M. A. Cloudesley Brereton

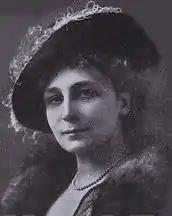
Mrs M. A. Cloudesley Brereton

It was as "Mrs M. A. Cloudesley Brereton" that she became known as a social and sanitary reformer, and the author of "The Mother’s Companion" (1909), a book of advice for modern wives which promoted equality within marriage. When the British Commercial Gas Association was founded in 1911, she became editor of their "Gas Journal" (1912–1932). Much of her work was based on the concept of using gas and its technology to alleviate drudgery in the home as a way to improve the health of women and children. She became a leading figure in the campaign for gas, rather than electricity, to be the main source of domestic power. Brereton pushed the gas company managers to use and listen to the feedback from their lady demonstrators, as she believed that this would improve two-way communication between the consumers and producers of gas, and ensure that the domestic difficulties of customers could be factored into provision. She also advised the gas companies to consult with "well-educated lady advisors".